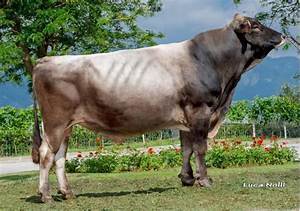
Label: cow